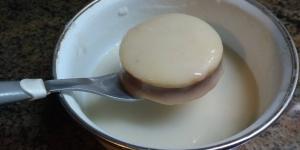
glaseado para alfajores